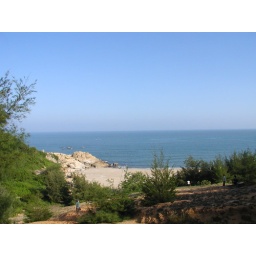
It's half hidden in the trees when we are walking down the hill.